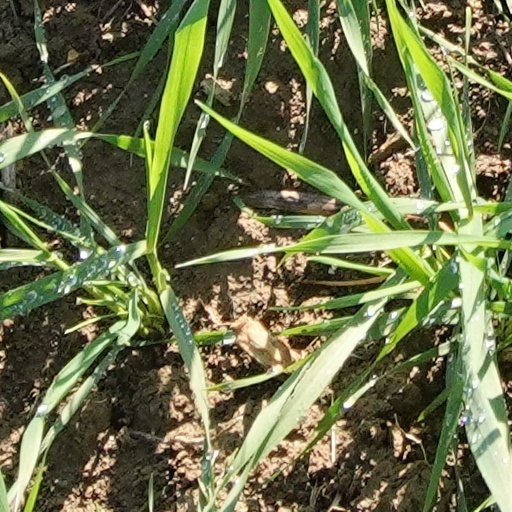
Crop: wheat